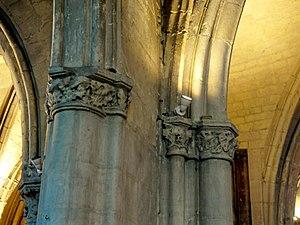
Chapiteau à la retombée de la seconde grande arcade au sud de l'ancien chœur côté ouest (au centre)
L'église Saint-Médard est une église catholique paroissiale située à Creil, en France. Édifiée à partir du début du XIIIᵉ siècle à l'emplacement d'une église précédente sur le plan d'une croix grecque, elle a été terminée avant la fin de ce même siècle. Devenu rapidement trop petite, elle a été profondément modifiée aux XIVᵉ et XVᵉ siècles, avec déplacement du chœur vers le nord-est, à l'emplacement de l'ancien croisillon nord. Cette solution était l'unique moyen d'agrandir l'église, confinée dans un tissu urbain serré, avec la muraille d'enceinte de la ville butant presque contre ses murs au nord-est. Le croisillon sud et la croisée du transept remplissent la fonction de nef depuis. À la suite de l'effondrement des voûtes du chœur à la fin de la guerre de Cent Ans, elles ont été reconstruites à un niveau plus bas, mais l'ancienne nef avec ses deux bas-côtés reste presque inchangée. Son mur nord-est a toutefois été percé afin de faire communiquer cette partie avec une haute et élégante chapelle, ajoutée dans l'angle avec le nouveau chœur à la fin du XVᵉ siècle.